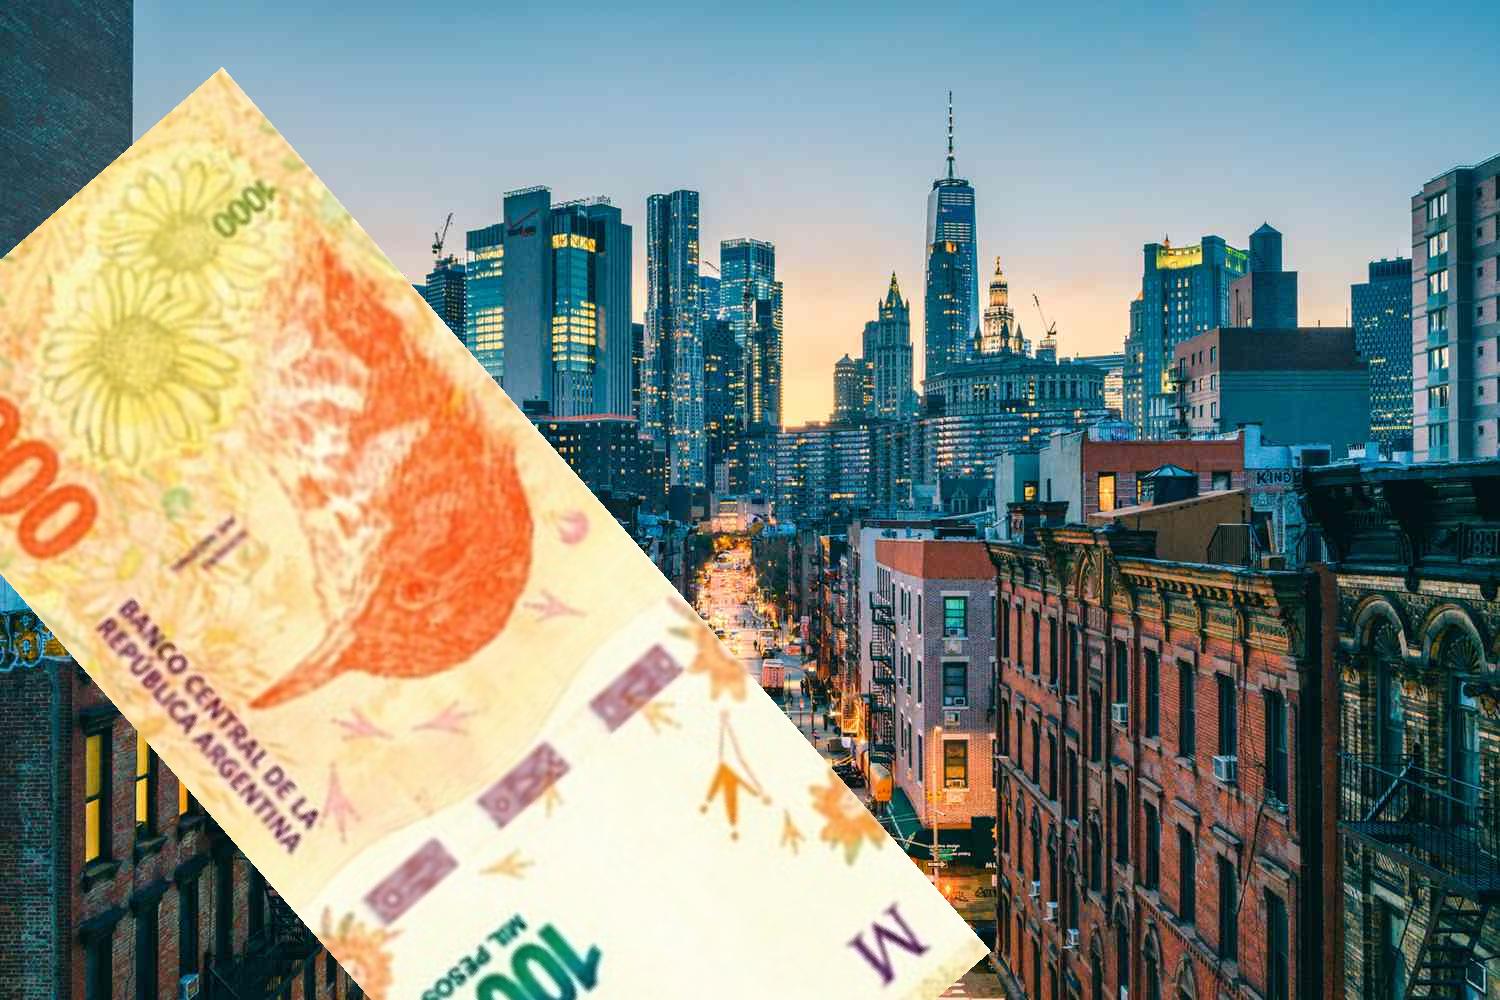
Denominación: 1000